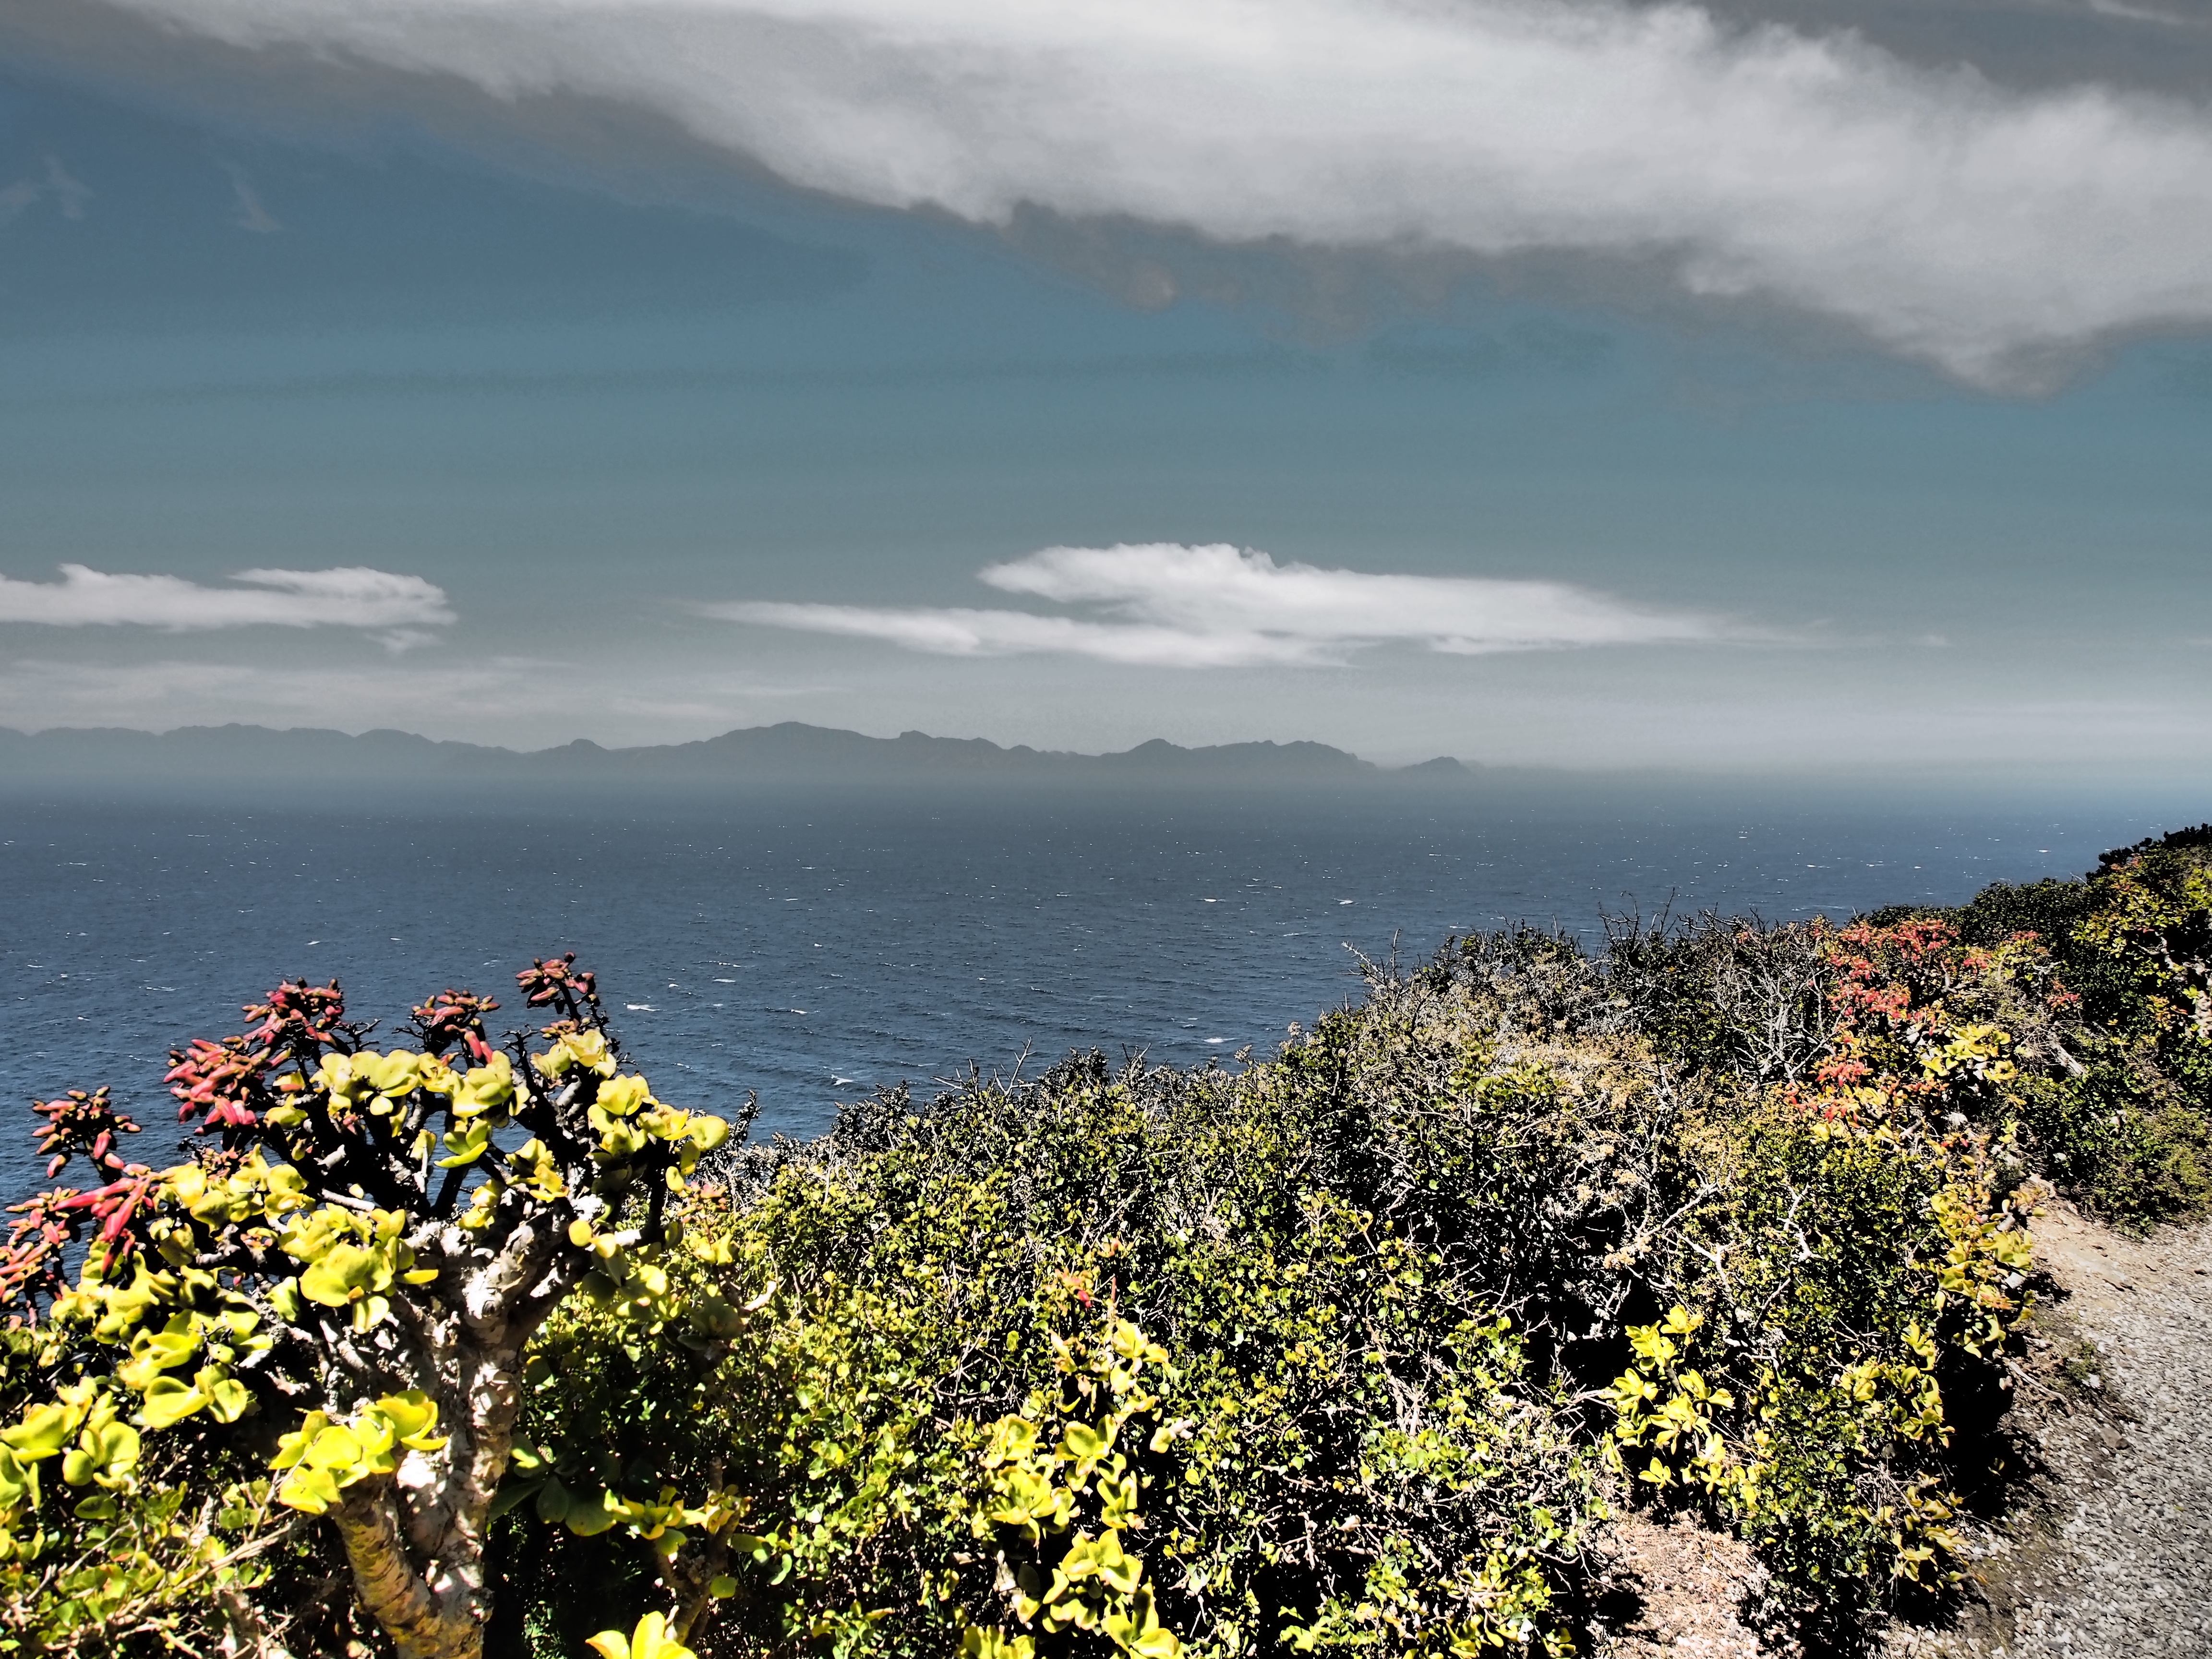
beach, landscape, sea, coast, nature, rock, ocean, horizon, mountain, cloud, sky, sunlight, hill, shore, flower, cliff, bay, terrain, cape, coastal landscape, south africa, landform, nature park, cape of good hope, cape point, mountainous landforms